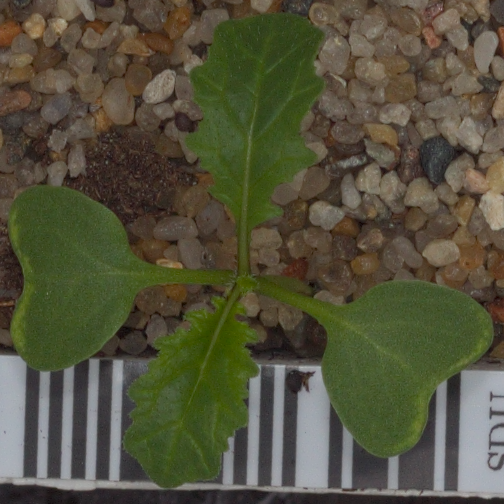
Label: charlock